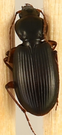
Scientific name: Synuchus impunctatus
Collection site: Harvard Forest & Quabbin Watershed NEON (HARV), plot HARV_008